Toronto goth scene

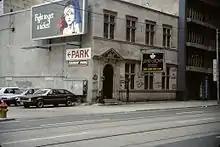
The Silver Crown Tavern at 25 Richmond Street West in 1989.

In the UK, where goth rock originated, the term "gothic" or "goth" was used to refer to a subculture and style of music since circa 1982; however, in Toronto the usage of the term "goth" and the identification of a subculture as goth did not occur until years later in 1988, when goth rock was already in the midst of what is often referred to as the 'second generation' or 'second wave'.